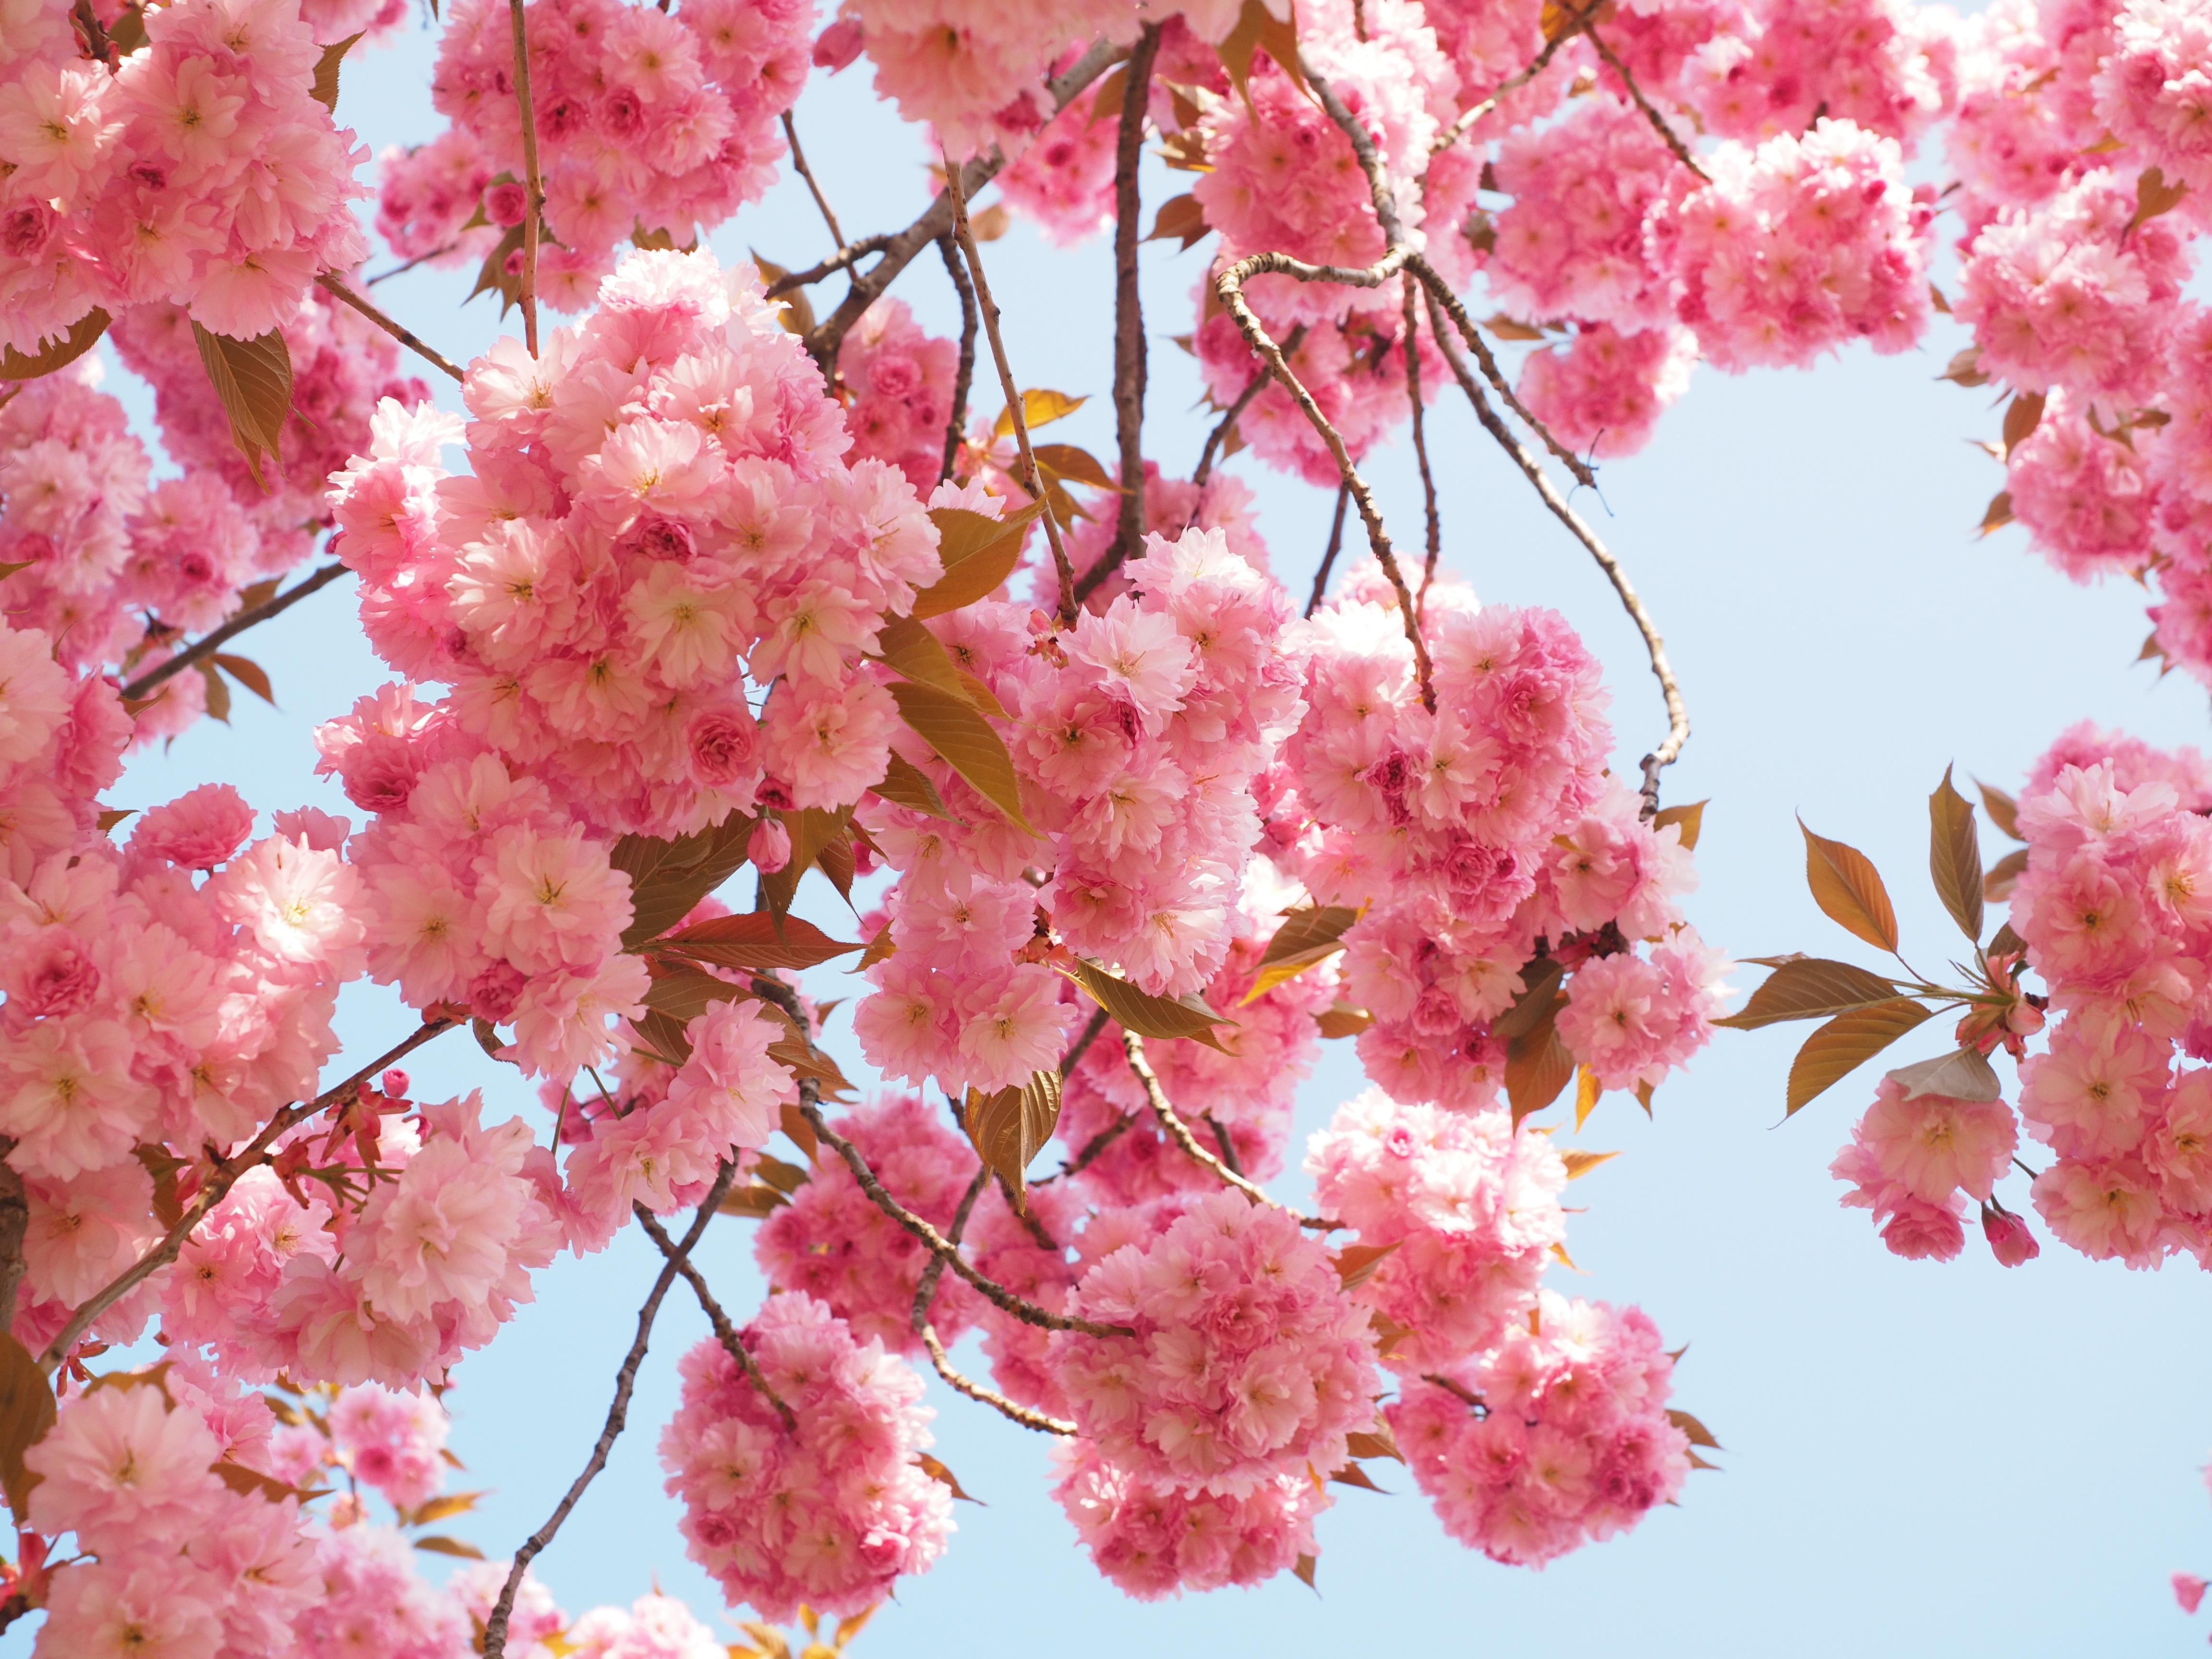
tree, branch, blossom, plant, fruit, flower, petal, bloom, food, spring, produce, pink, cherry blossom, japanese, shrub, smell, tradition, bud, japanese cherry trees, prunus, cherry, ornamental plant, flowering plant, rose family, flowering twig, japanese cherry, rosaceae, prunus serrulata, japanese flowering cherry, ornamental cherry, oriental cherry, east asian cherry, grannenkirsche, yoshino cherry, yoshino, japanese culture, woody plant, land plant